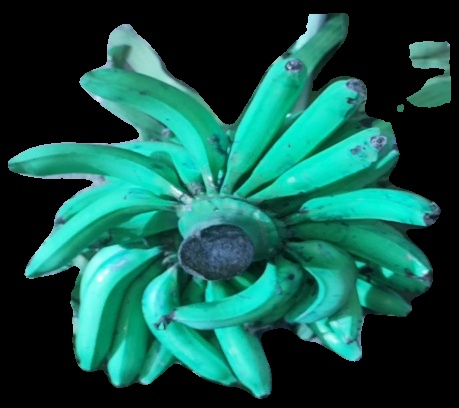
Variety: pachbale
Grade: grade3